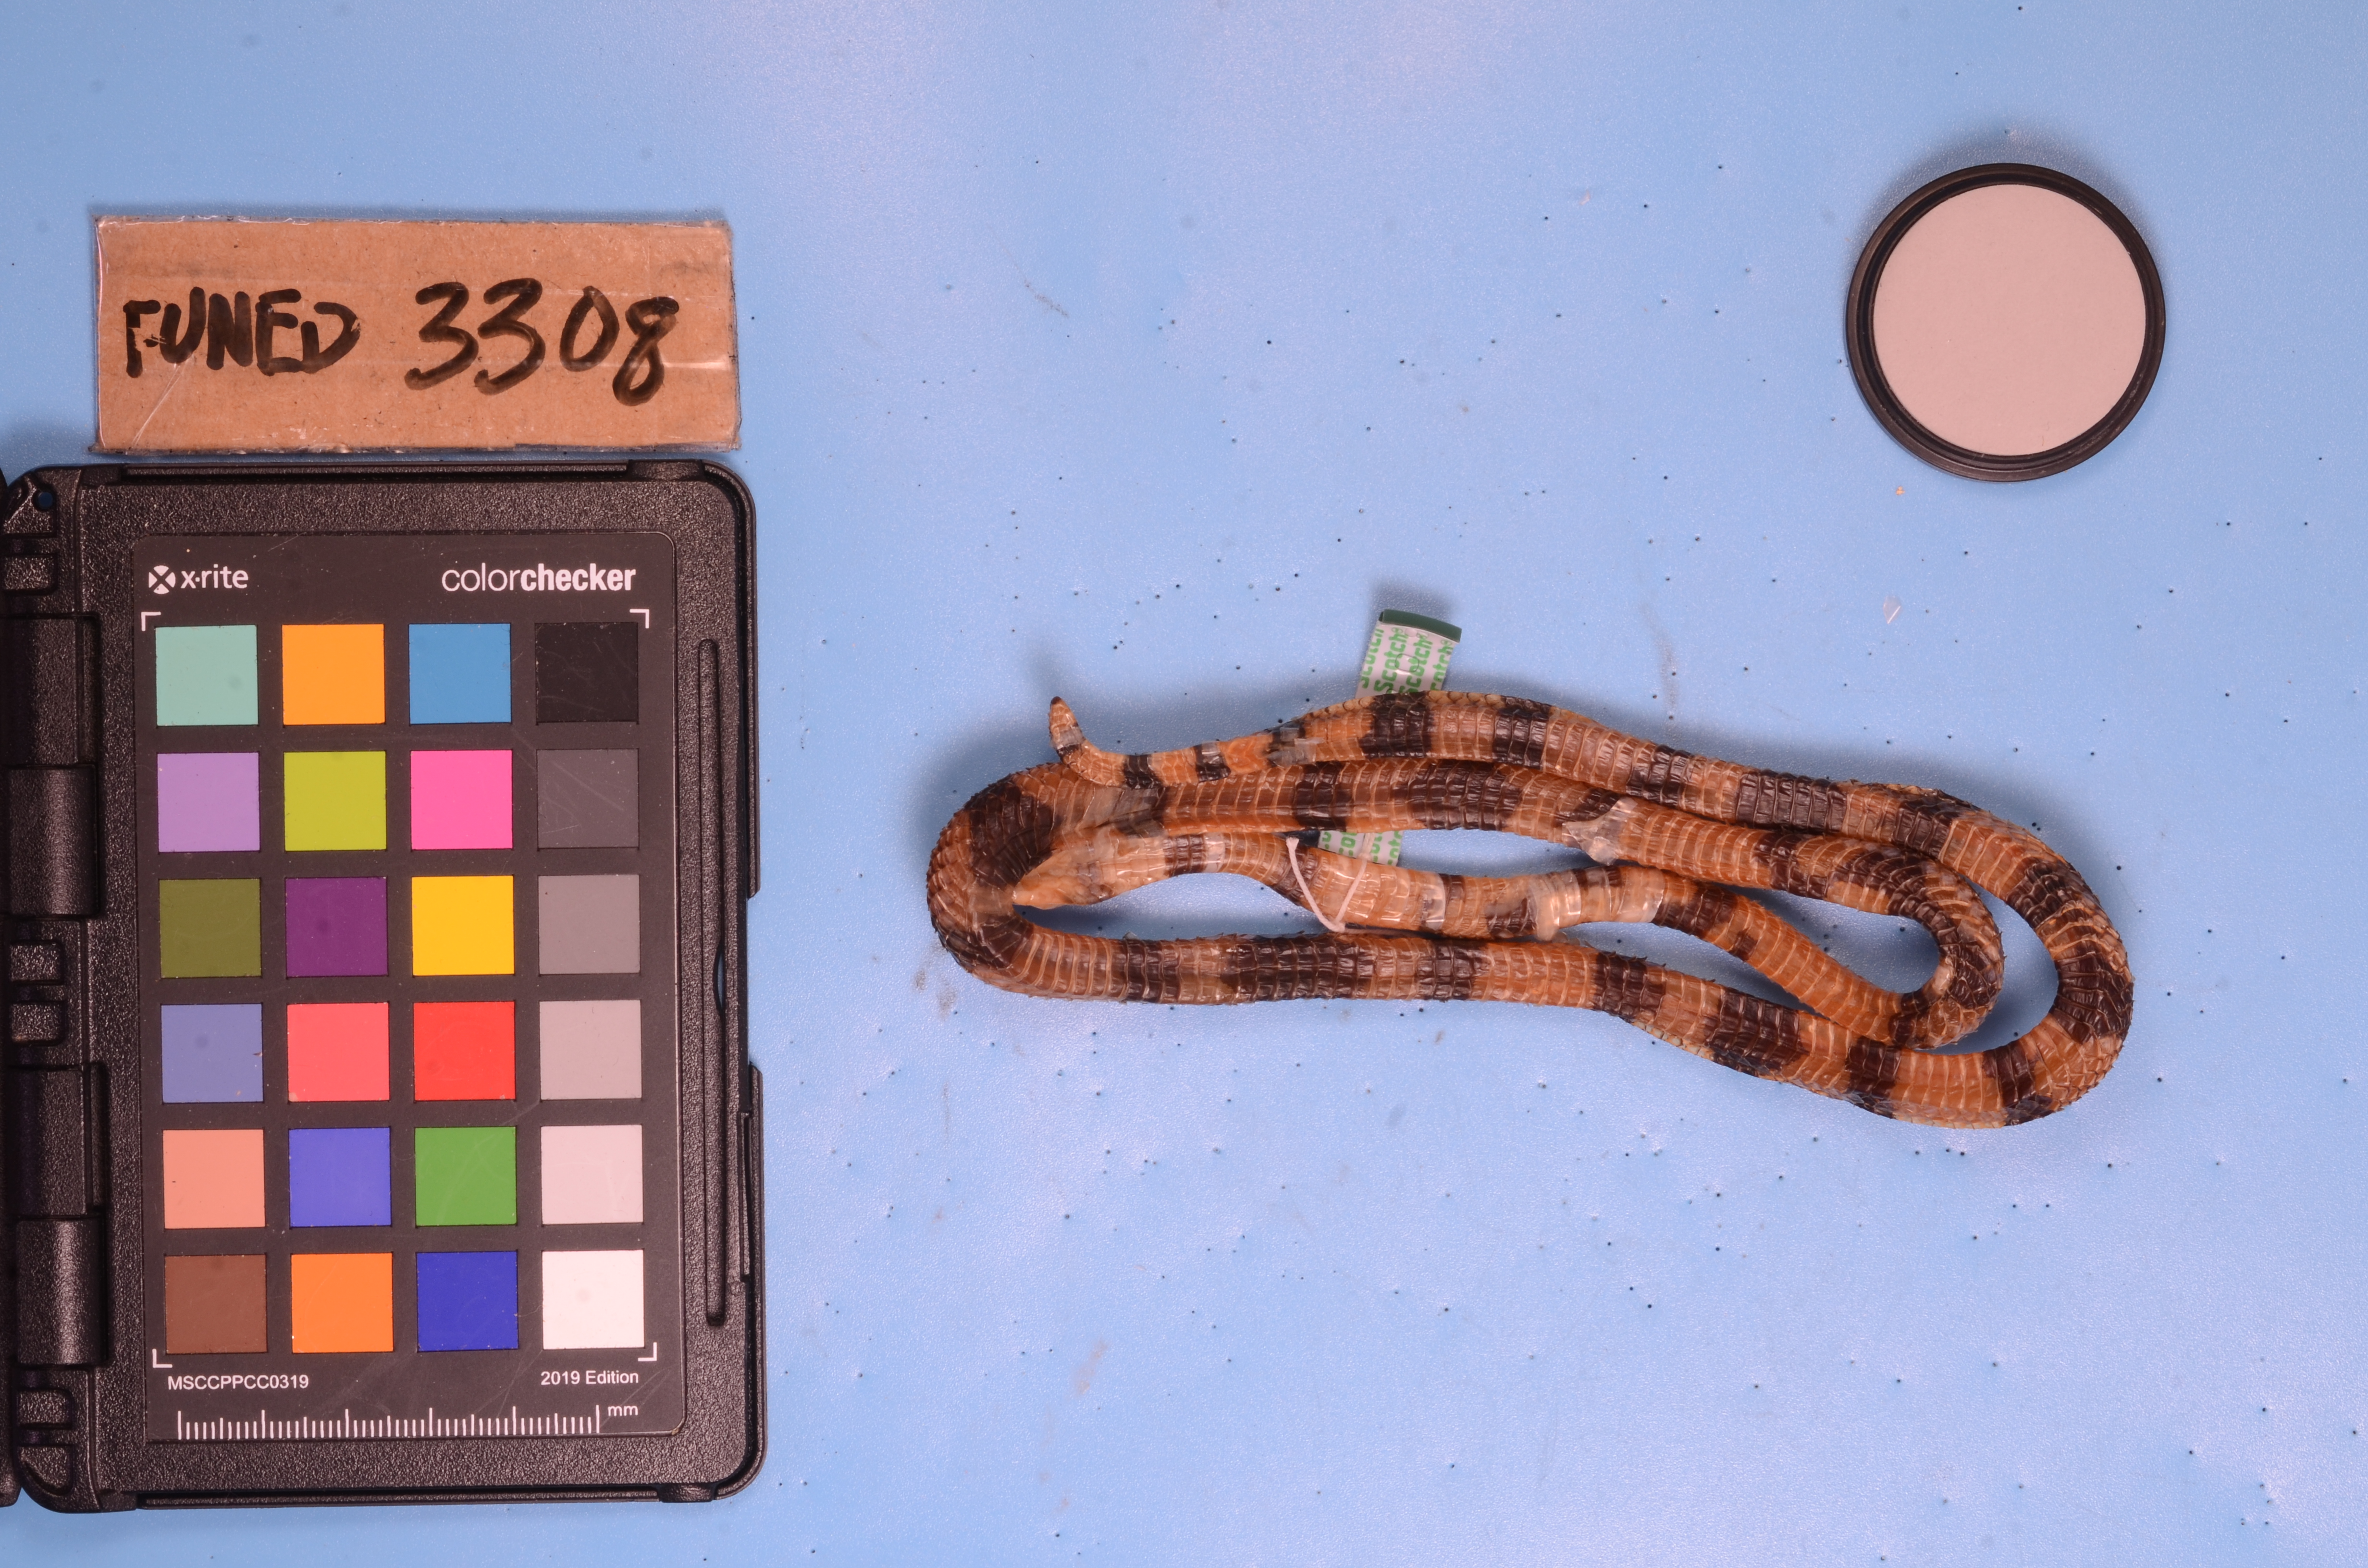
Species: Micrurus brasiliensis
View: ventral
Mimicry status: model